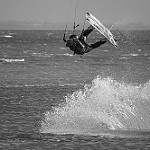
Label: B & W